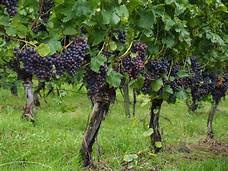
Label: grape